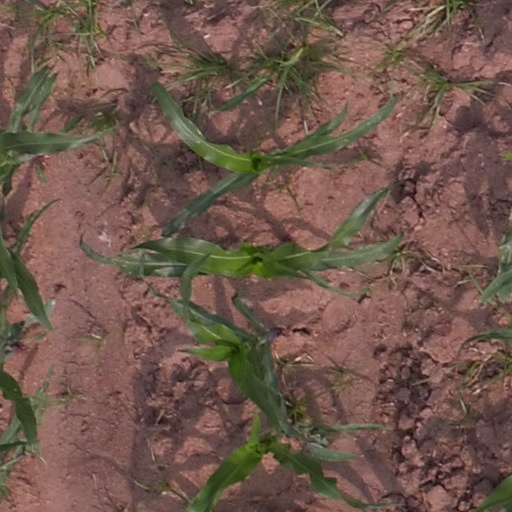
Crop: maize; corn